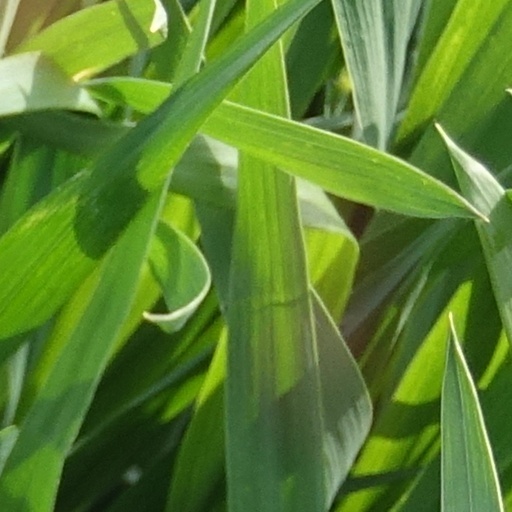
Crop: wheat